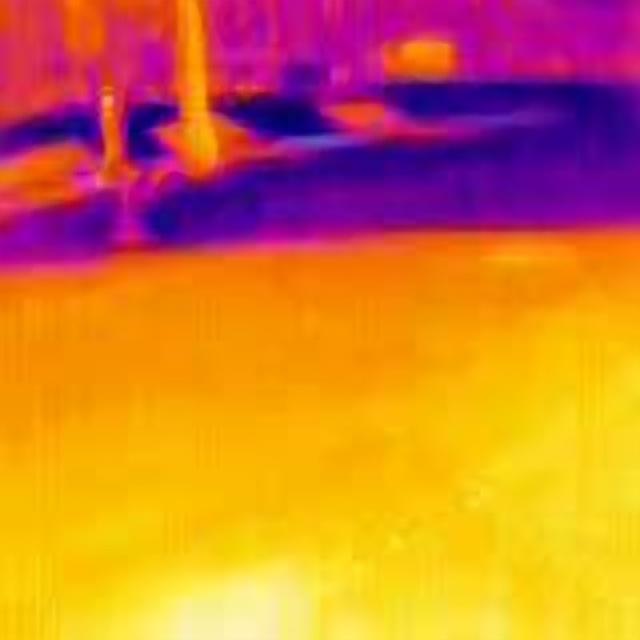
Detected objects:
label: person